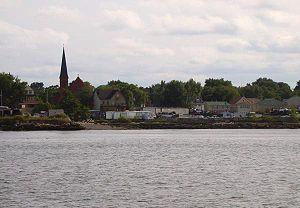
Port Richmond est un quartier situé au nord de Staten Island, un des cinq arrondissements de la ville de New York.